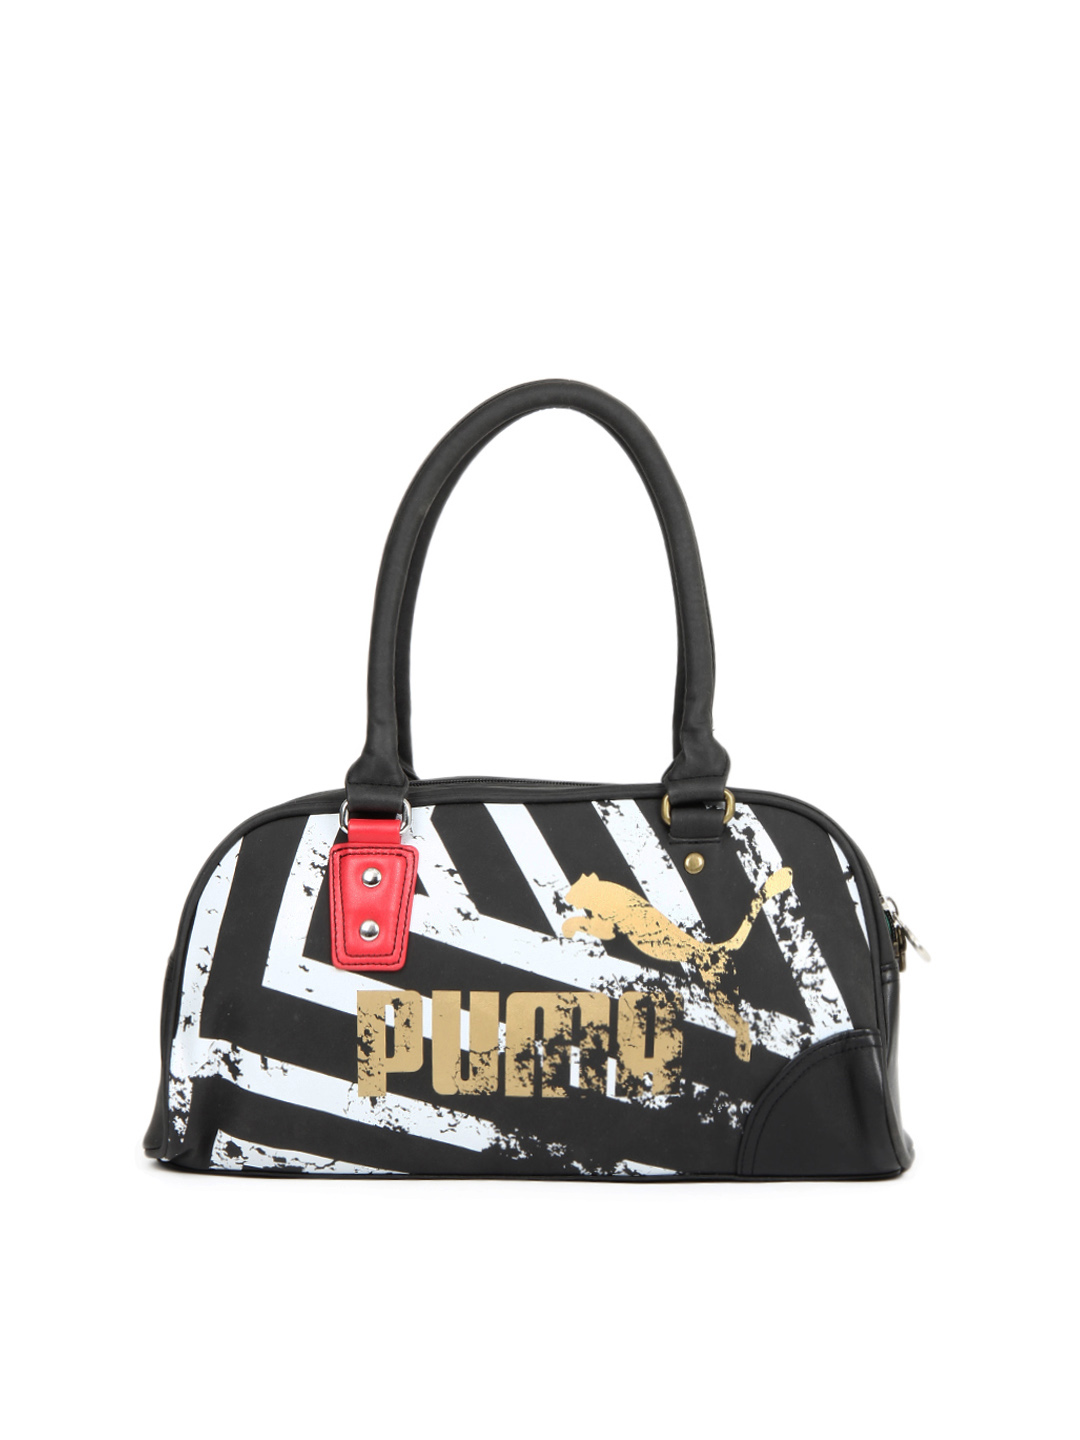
Puma Women Charcoal Jamaica Lifestyle Handbag
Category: Accessories / Bags / Handbags
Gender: Women
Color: Charcoal
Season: Fall 2011
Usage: Casual